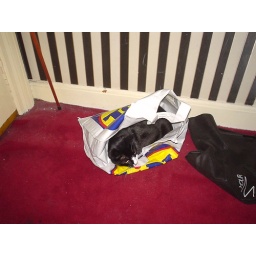
cat in bag 2